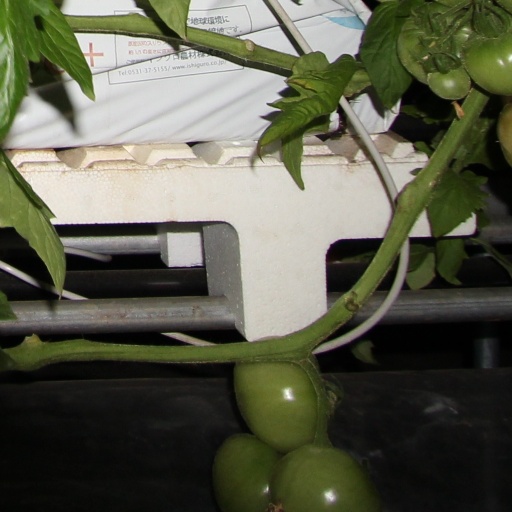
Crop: tomato